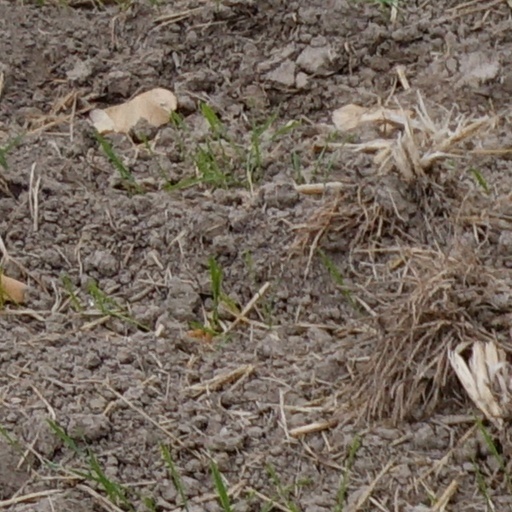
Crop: wheat